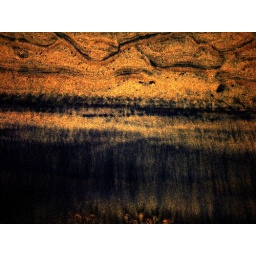
sand and rock in lake tahoe. A little color filter